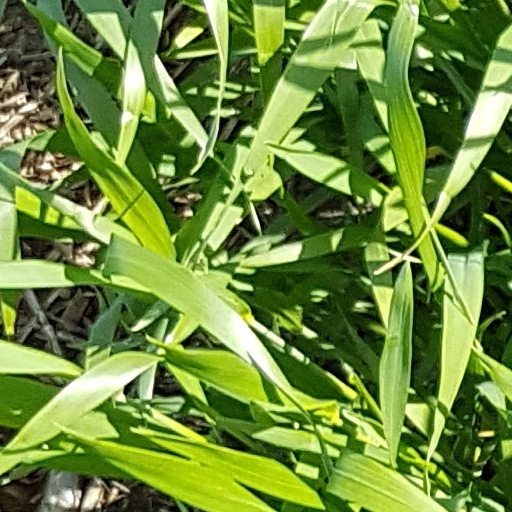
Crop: wheat